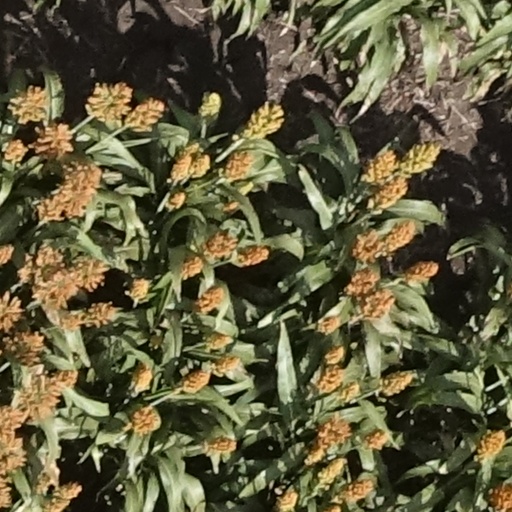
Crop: sorghum